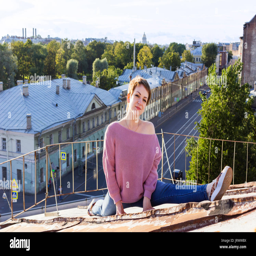
brave girl walking on the roof